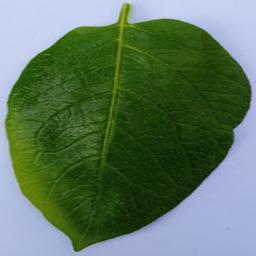
Label: Potato___Healthy